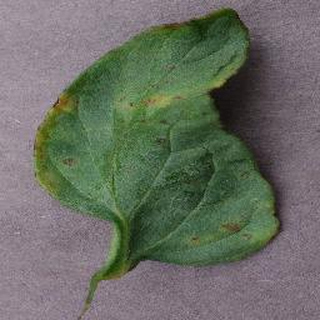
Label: tomato_bacterial_spot